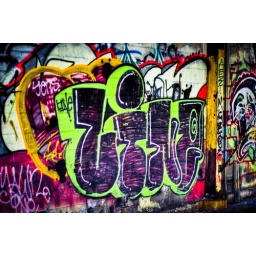
tagged wall in an abandoned building on the south side of Chicago.